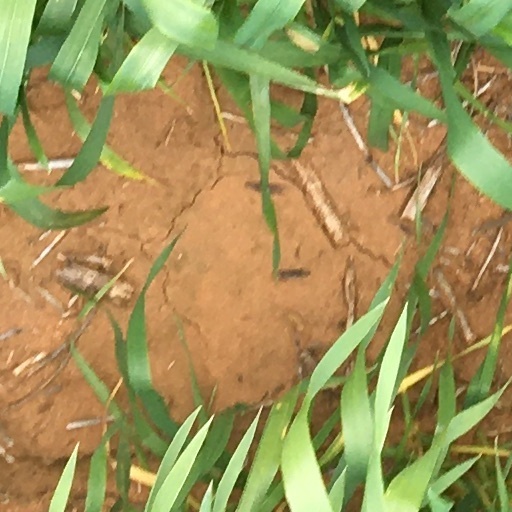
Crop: wheat